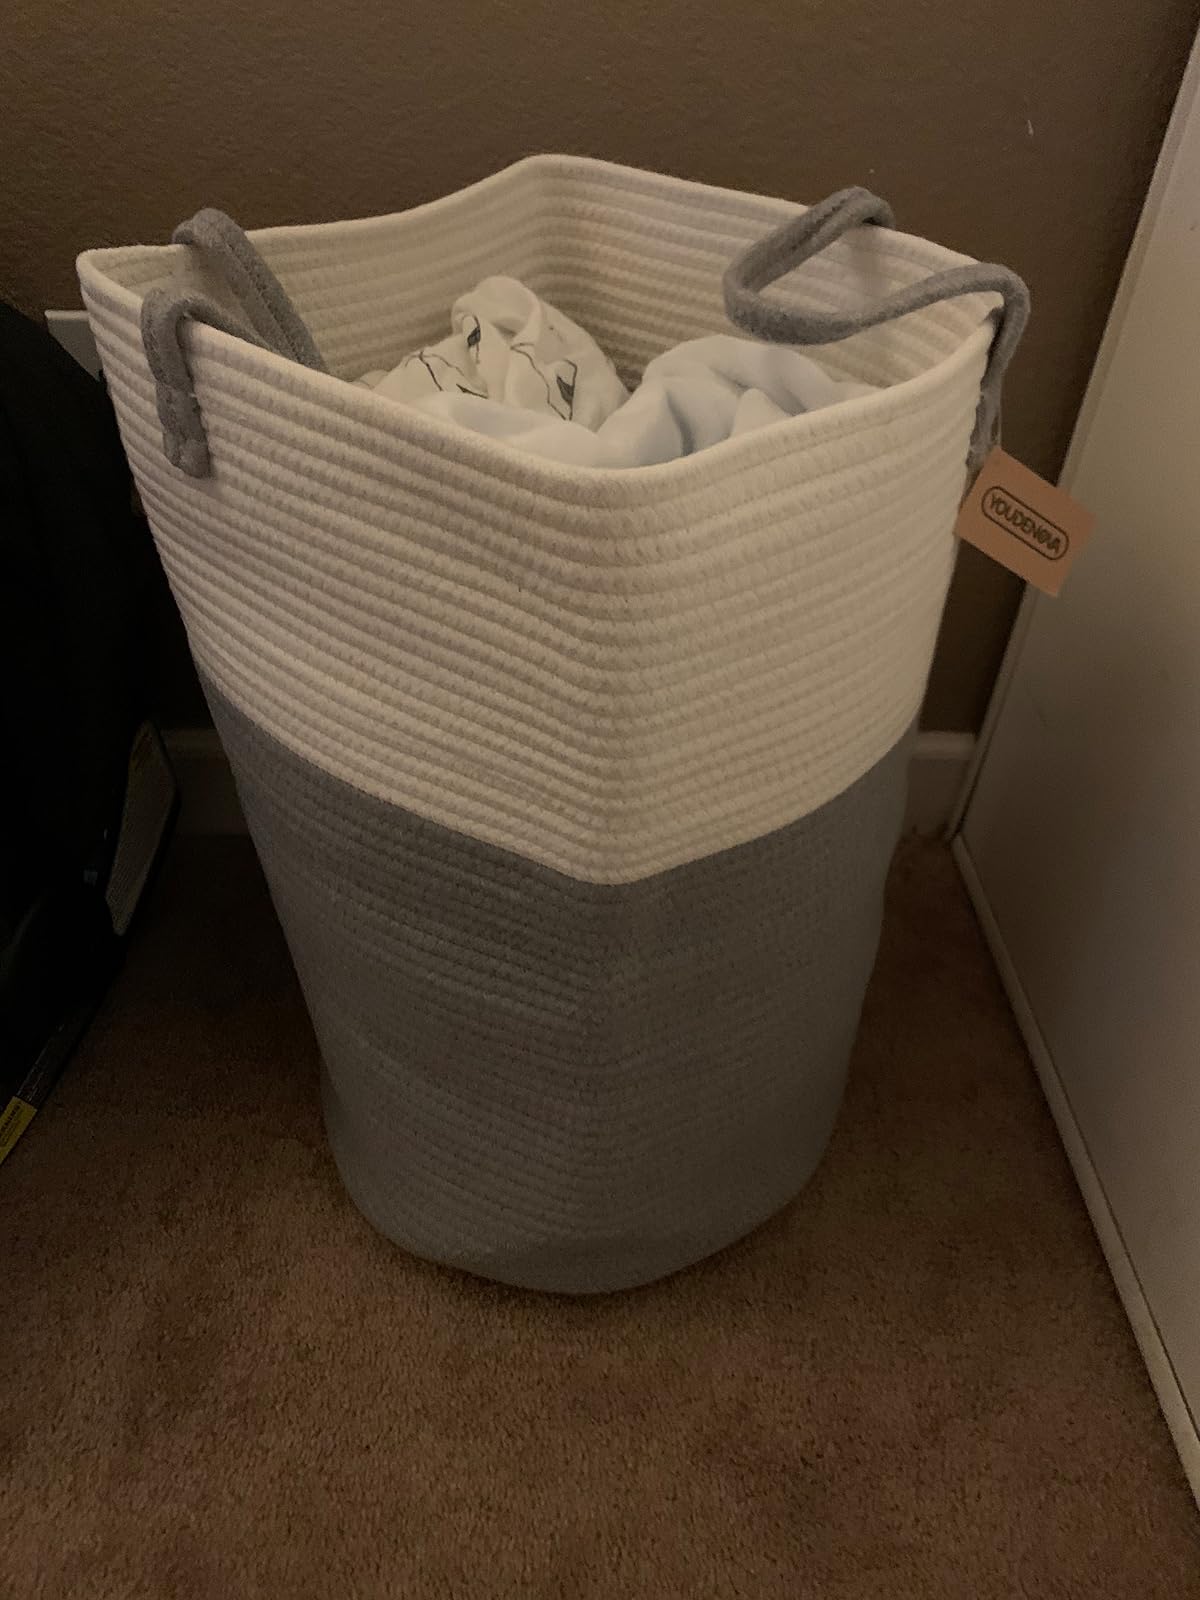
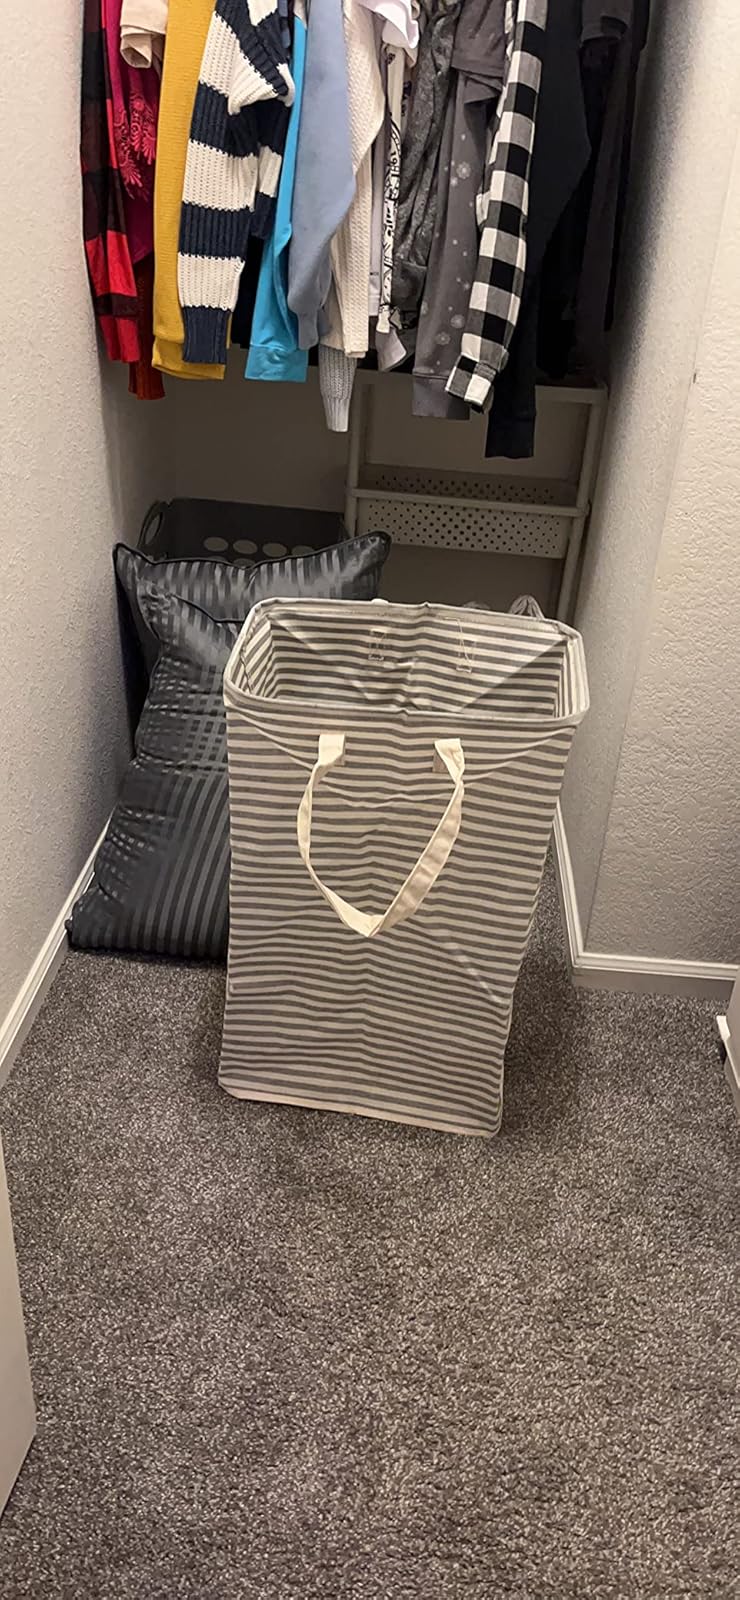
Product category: items_hamper
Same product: no